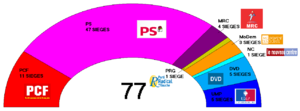
Hémicycle du Pas-de-Calais en 2011.
Les élections cantonales ont eu lieu les 20 et 27 mars 2011.